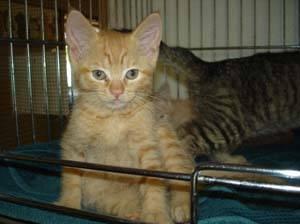
cat